American Samoa

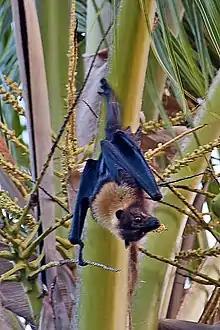
The Samoa flying fox is only found in Fiji and the Samoan Islands.

About 30 ethnic Samoans, all from American Samoa, currently play in the National Football League, and more than 200 play NCAA Division I college football. In recent years, it has been estimated that a Samoan male (either an American Samoan, or a Samoan living in the mainland United States) is anywhere from 40 to 56 times more likely to play in the NFL than a non-Samoan American, giving American Samoa the nickname "Football Islands". Samoans are the most disproportionately overrepresented ethnic group in the National Football League.